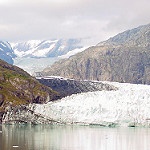
Scene: Outdoor